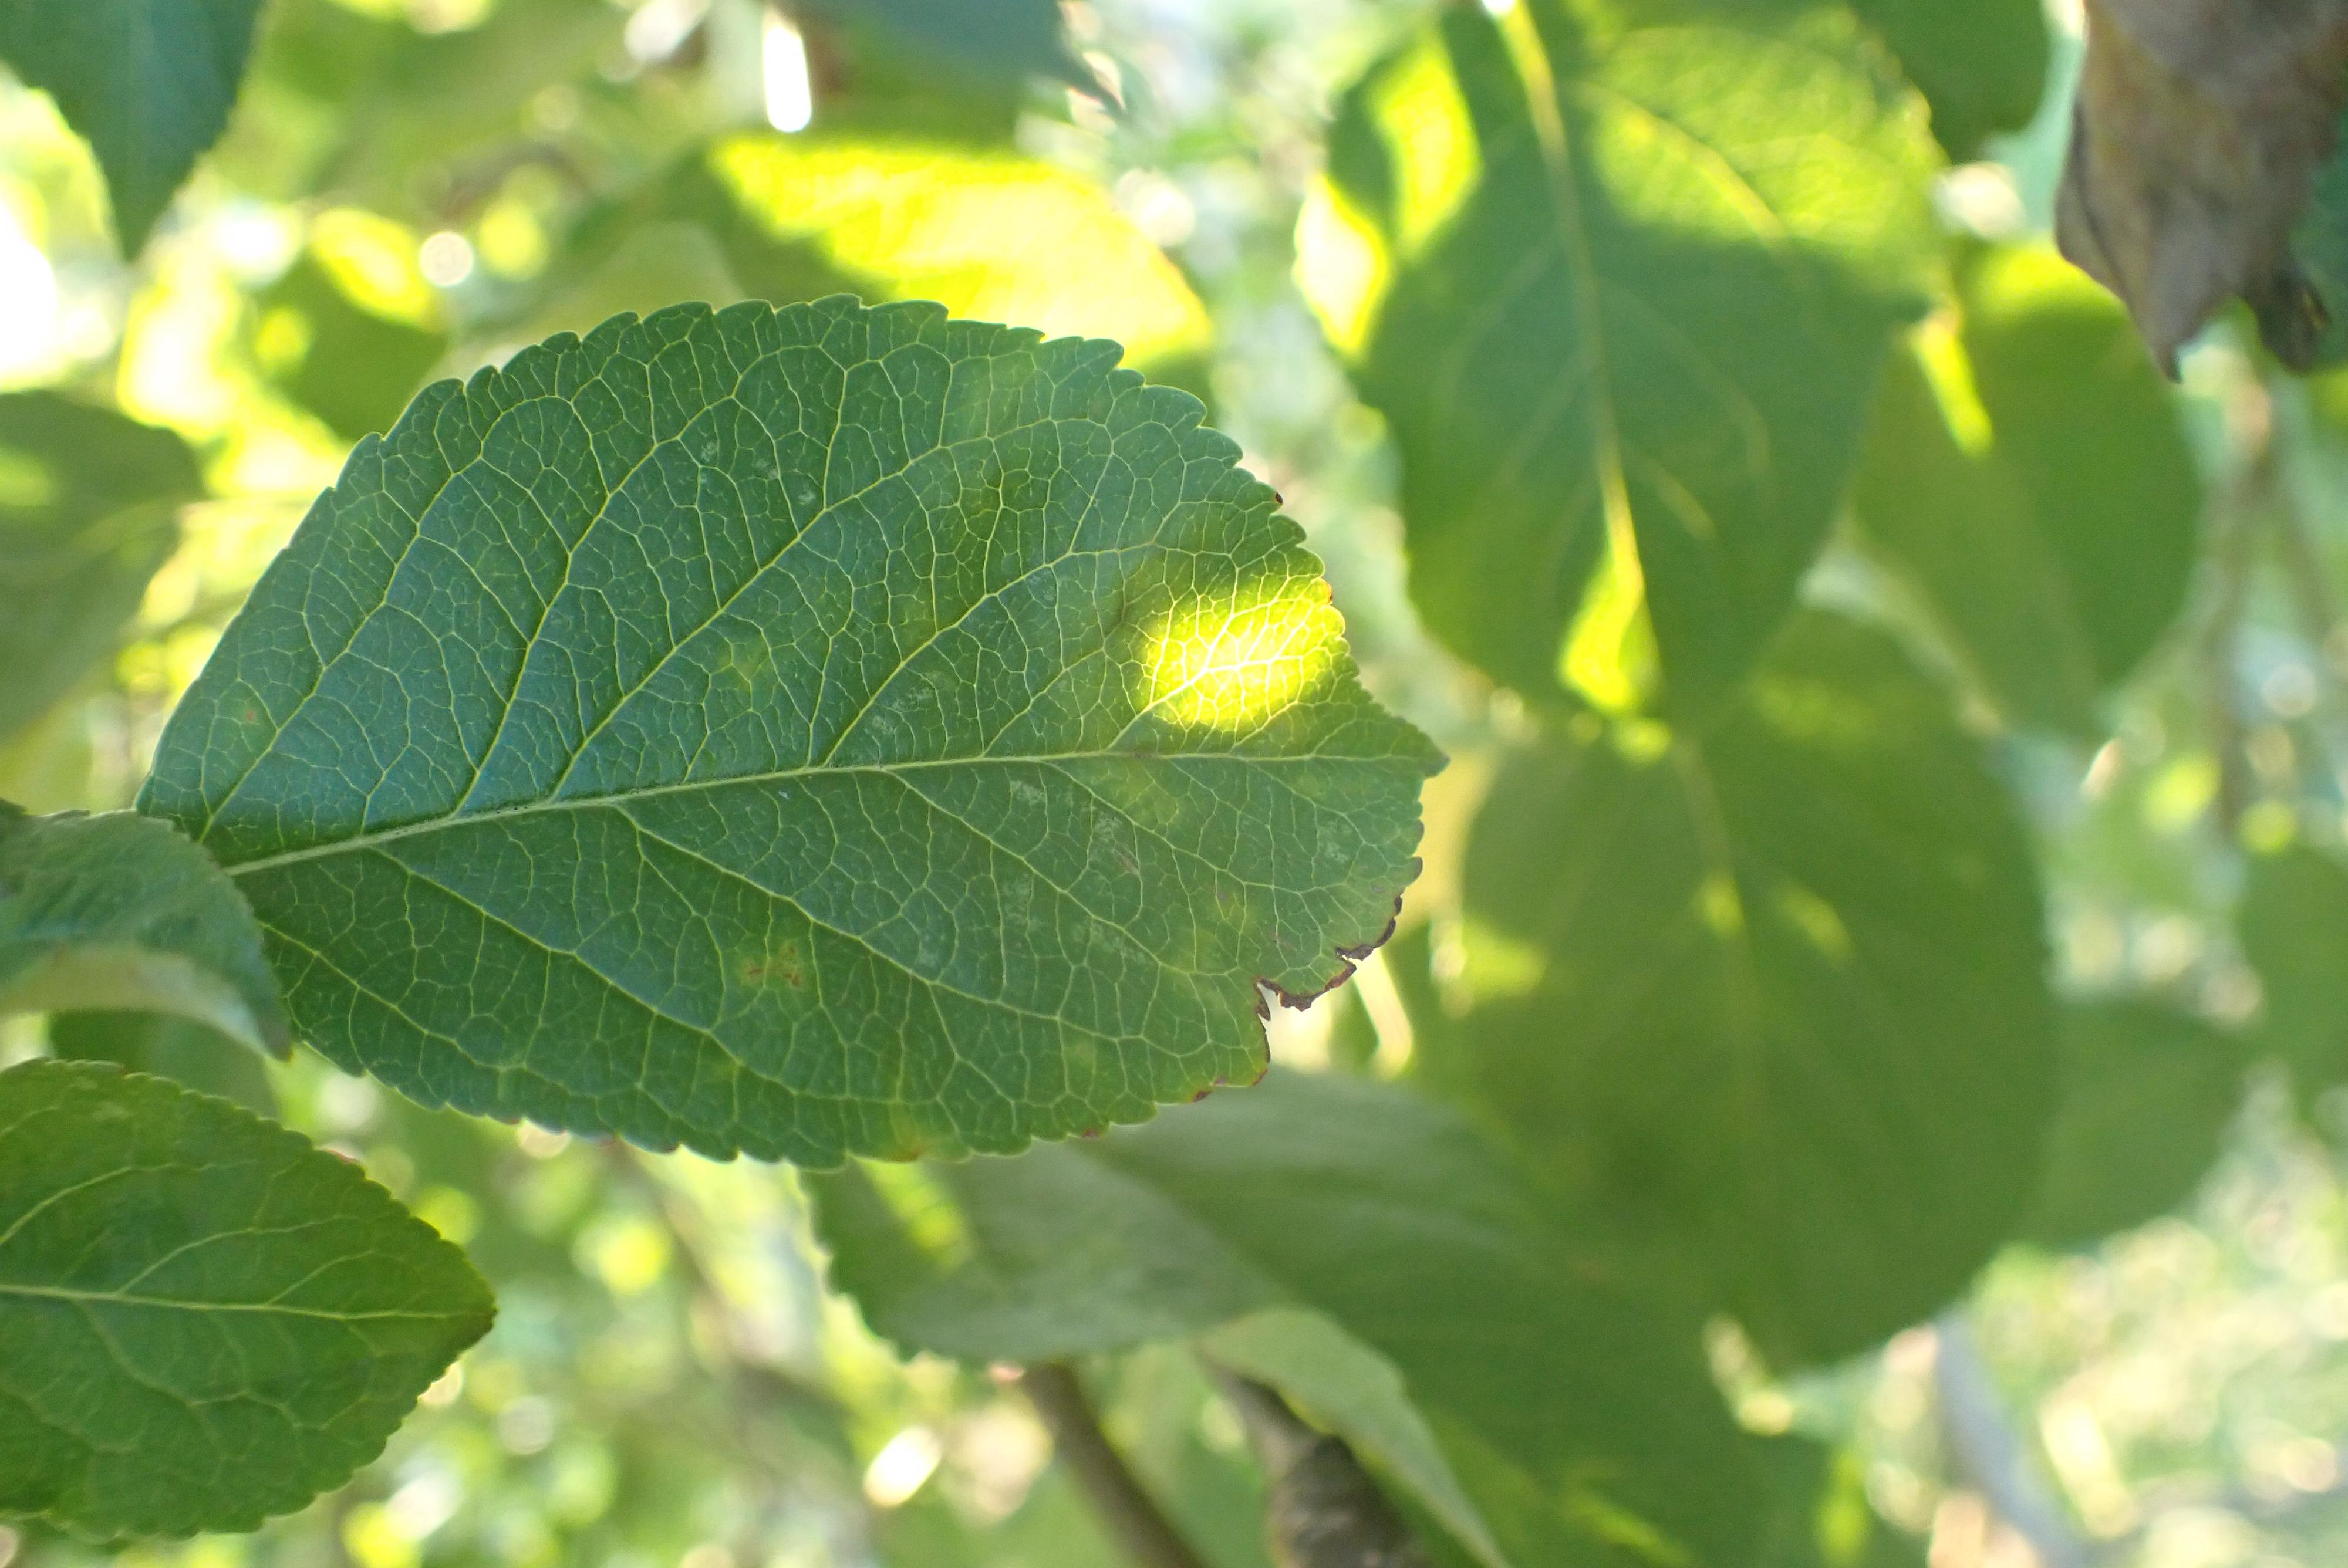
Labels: scab